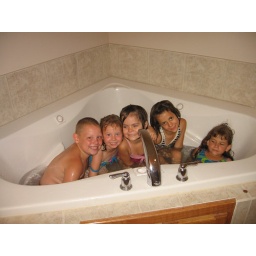
rub-a-dub dub 4 girls one boy in a tub